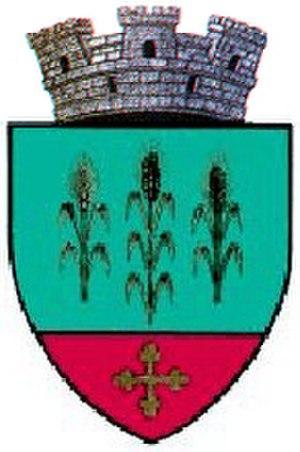
Milișăuți est une ville du județ de Suceava, Bucovine, Moldavie, située dans le nord-est de la Roumanie. En 2011, elle comptait 5 005 habitants.